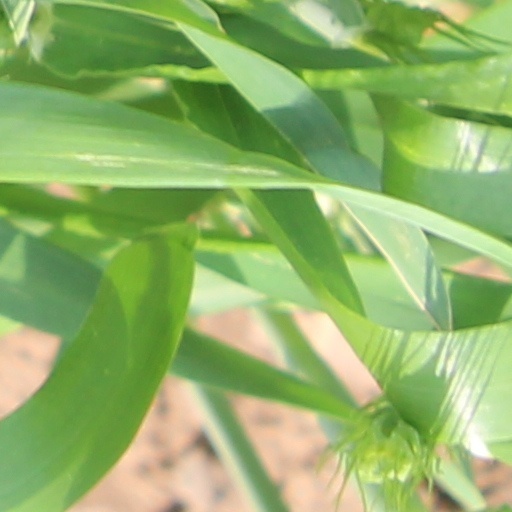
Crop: wheat